Nina Hagen

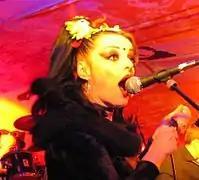
Hagen performing in Denmark, October 2003

In May 1996, she married David Lynn, but divorced him in the beginning of 2000. In 1997 she collaborated with German hip hop musician Thomas D. In 1998, Hagen became the host of a weekly science fiction show on the British Sci-Fi Channel, in addition to embarking on another tour of Germany. In 1999, she released the devotional album "Om Namah Shivay", which was distributed exclusively online and included an unadulterated musical version of the Hare Krishna mantra. Hagen believes that the Hindu incarnation of Lord Vishnu known as Krishna was "the King of Jerusalem", and sometimes refers to Krishna as "Christ". She also provided vocals to "Witness" and "Bereit" on KMFDM's "Adios".